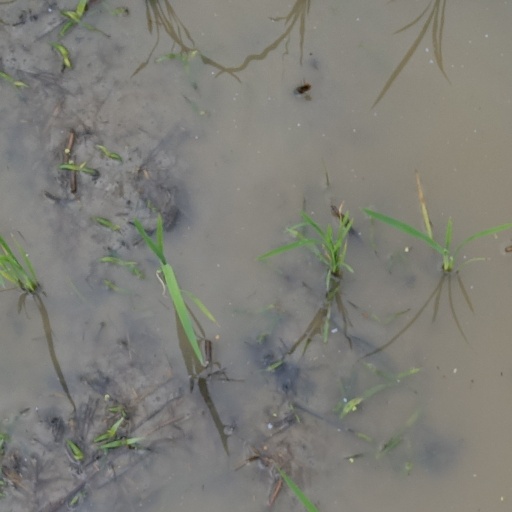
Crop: rice